Mehram nagar

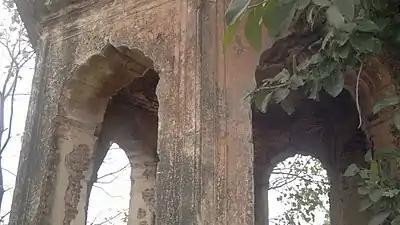
Ruins of pavilion at Mehram Serai near IGI Terminal-1.

Mehram Nagar is a 17th-century village in Delhi Cantt of the city of Delhi, India, located to the northeast of Terminal 1 of Indira Gandhi International Airport.